Baojun 530

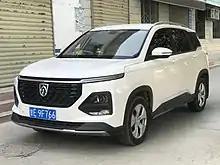
2019 facelift

The facelifted version of the 530 was released on 20 September 2019, featuring the new Baojun design language. It also received a 10.4-inch head unit with an integrated air conditioning control, a full LCD speedometer and a 6-seater configuration as an option.